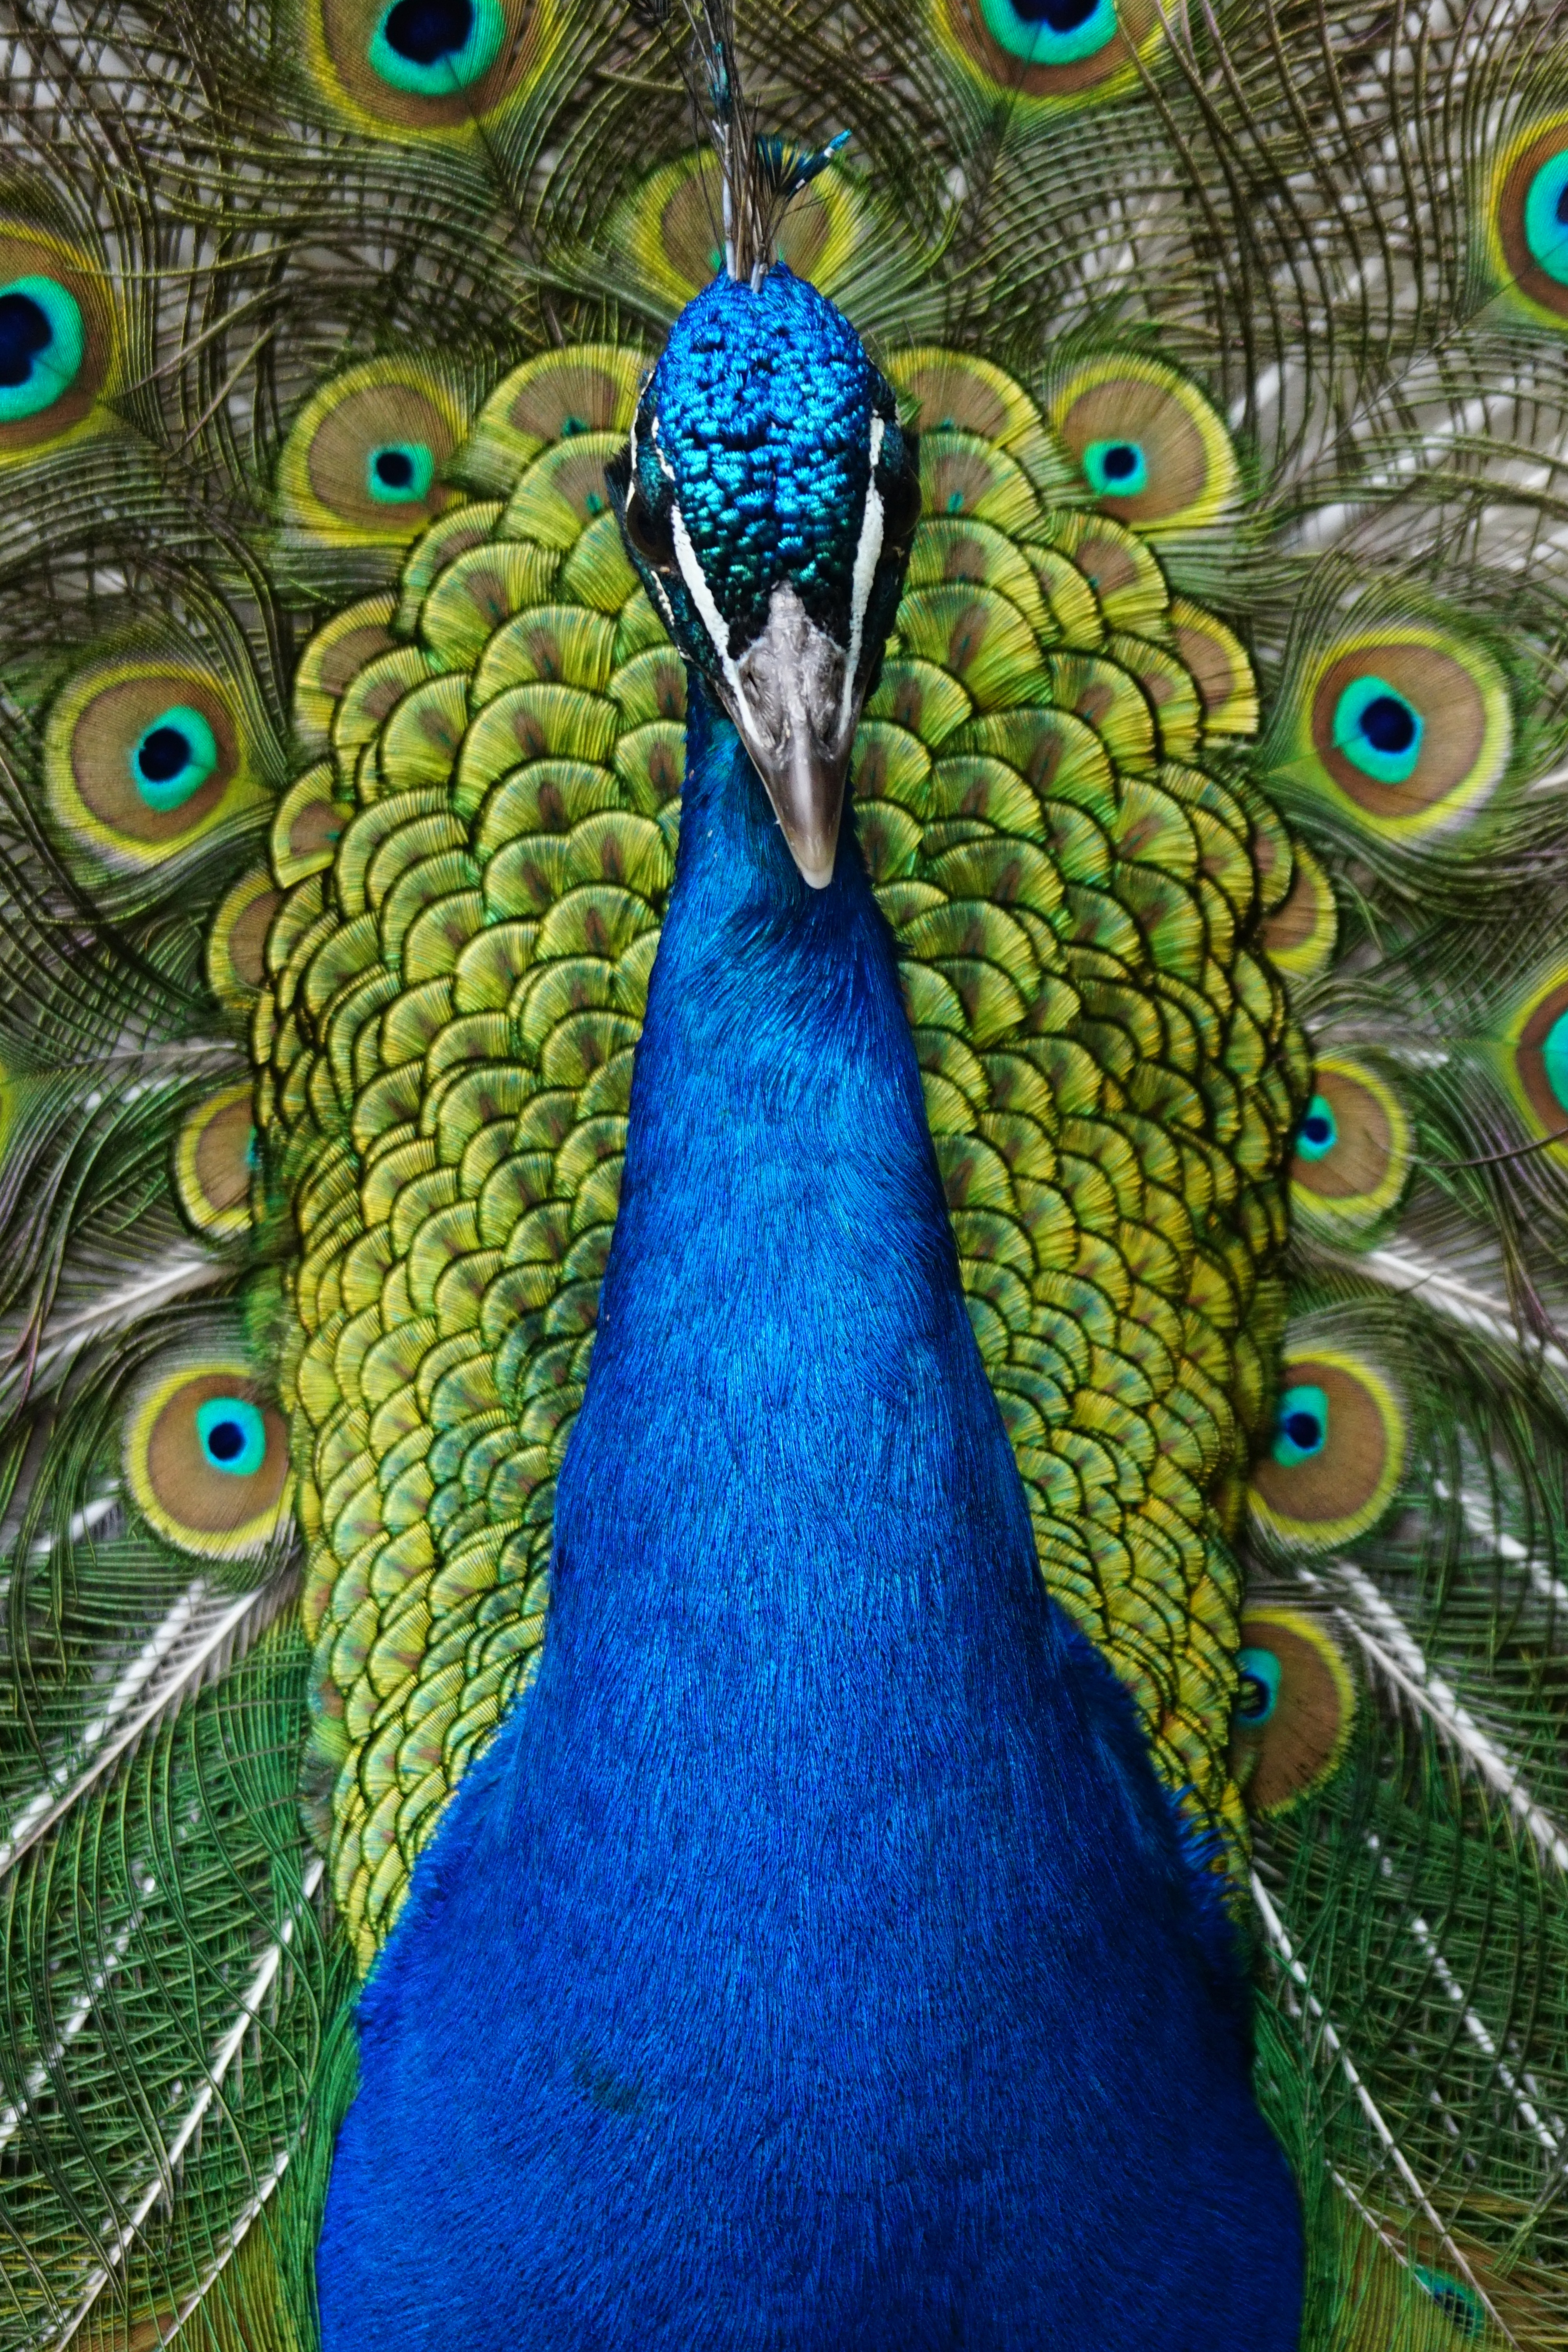
bird, wing, beak, blue, close, fauna, peacock, vertebrate, peafowl, pavo cristatus, gorgeous, iridescent, blue peacock